Some Velvet Morning (film)

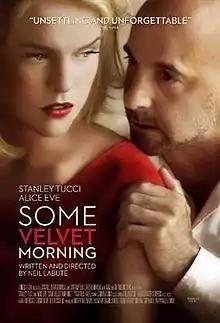

Some Velvet Morning is a 2013 American drama film directed by Neil LaBute and starring Alice Eve and Stanley Tucci.